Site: brandenburg
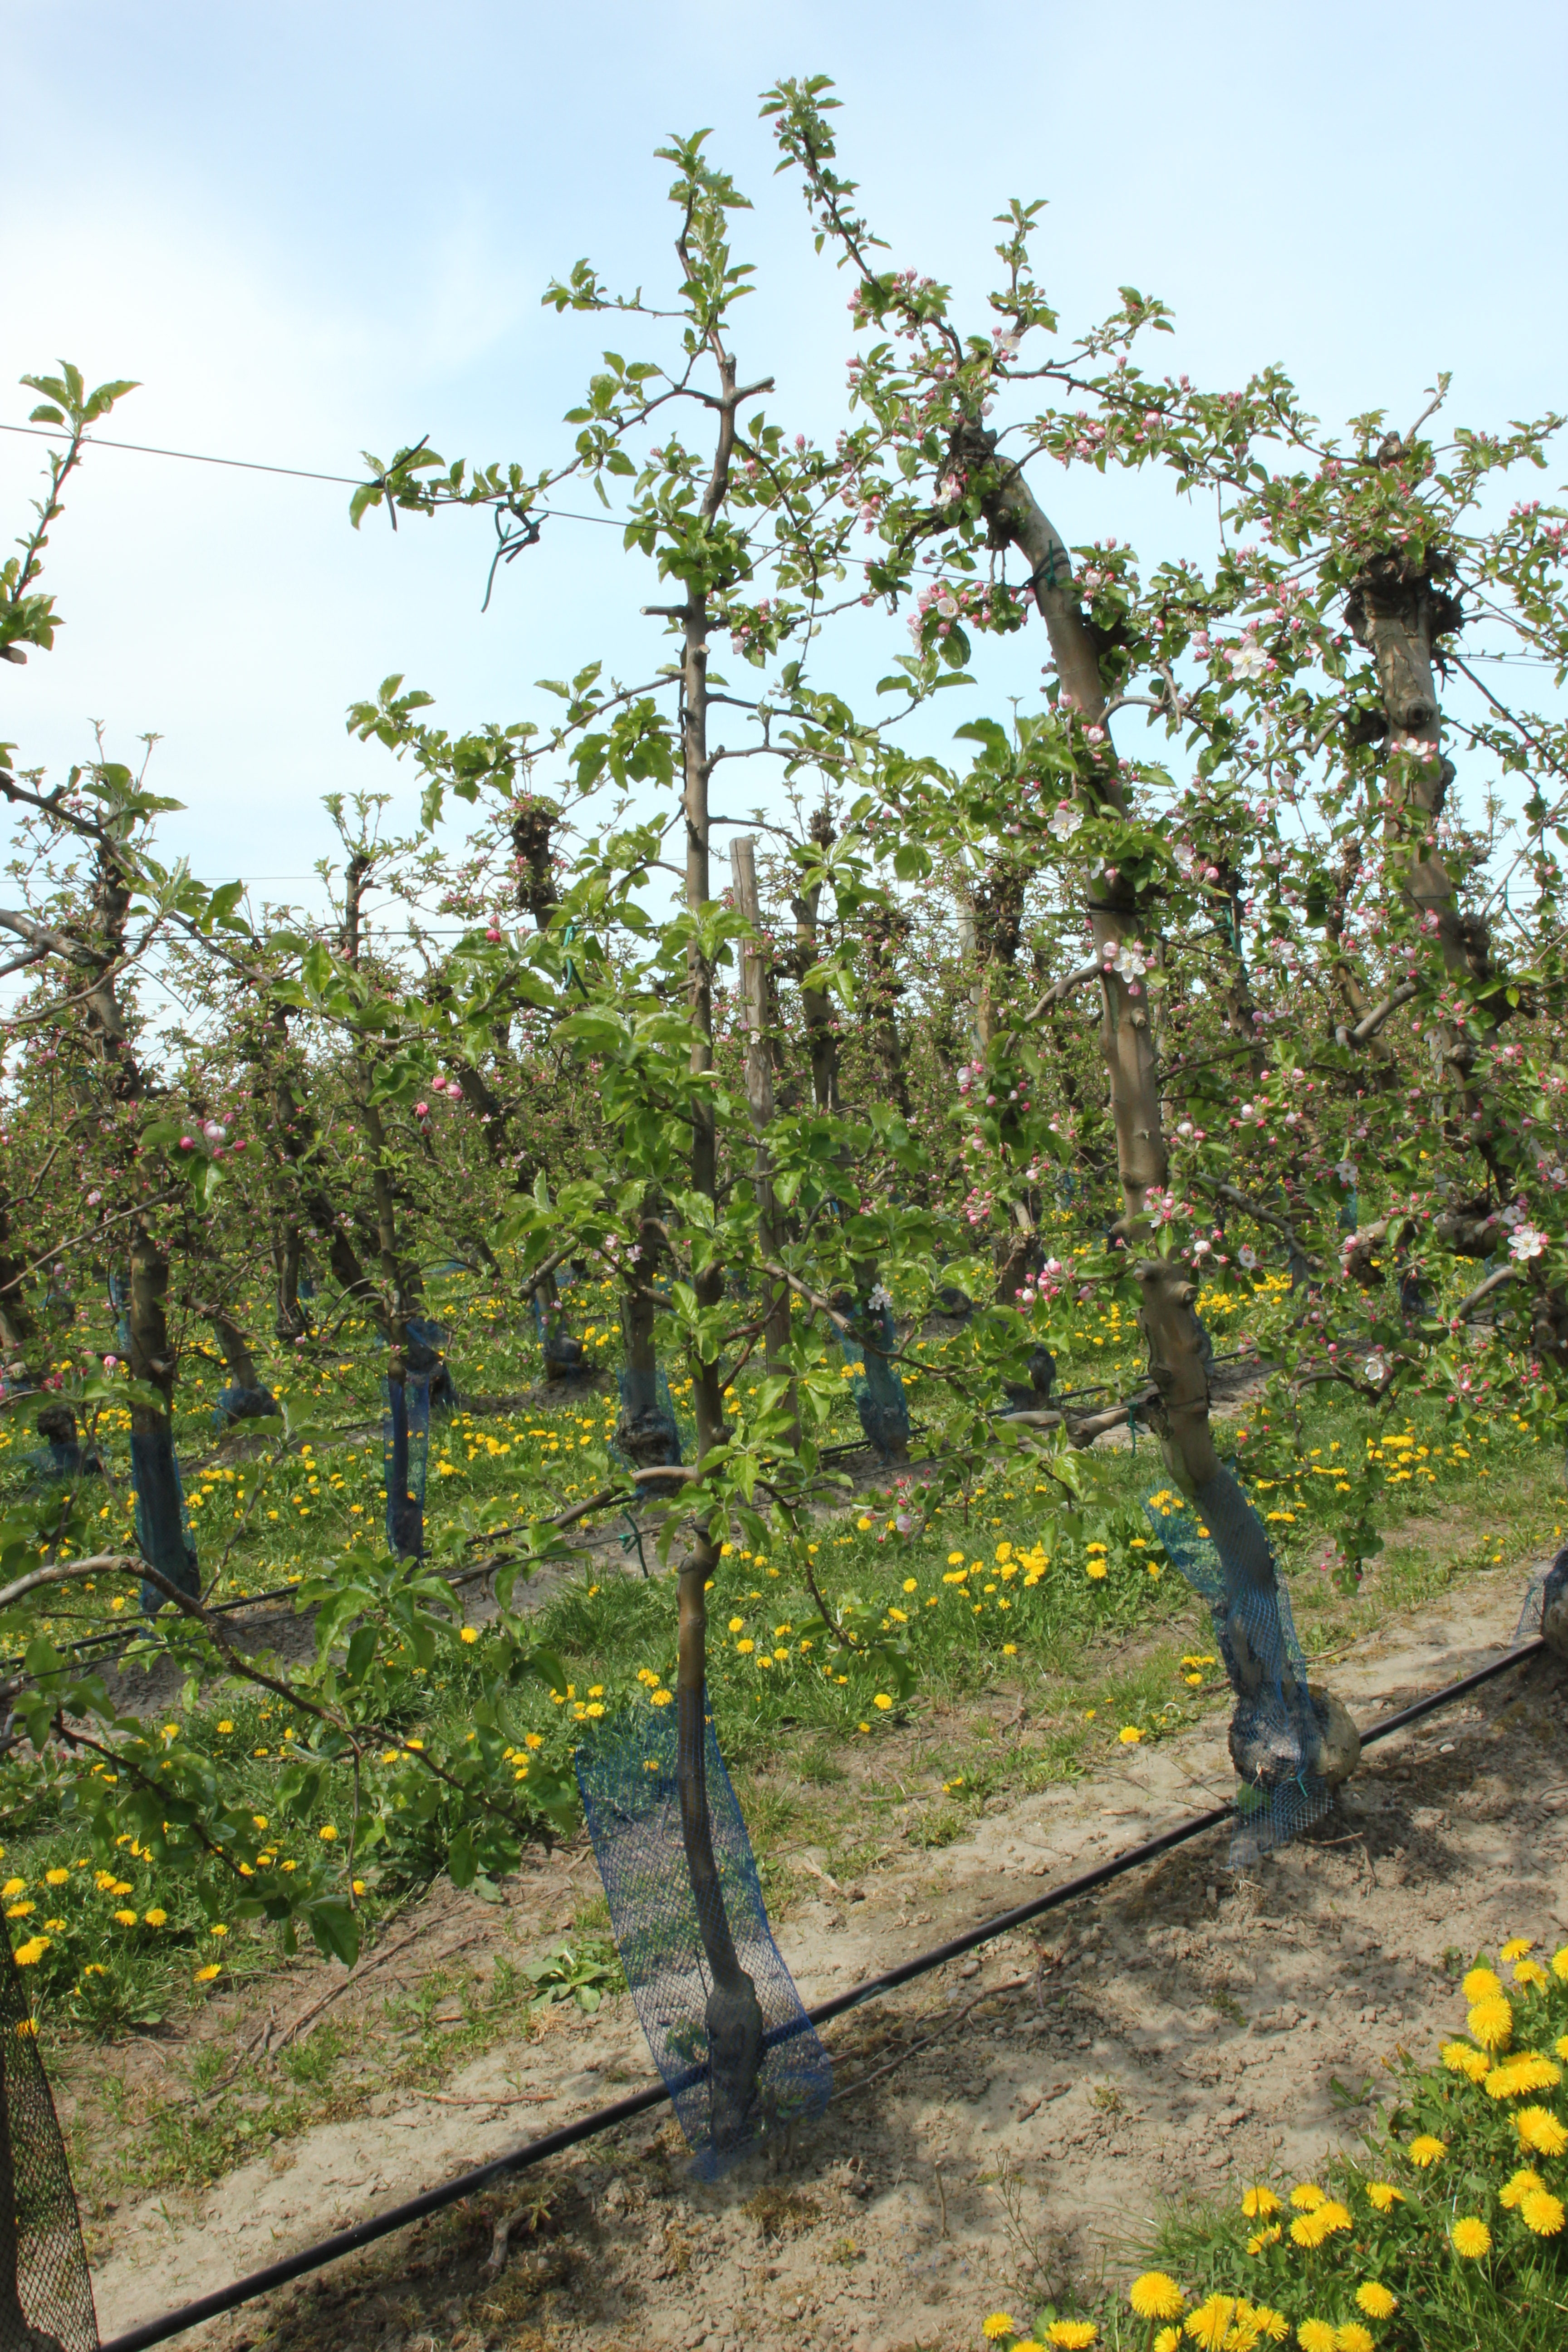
Growth stage (BBCH 57): Inflorescence emergence